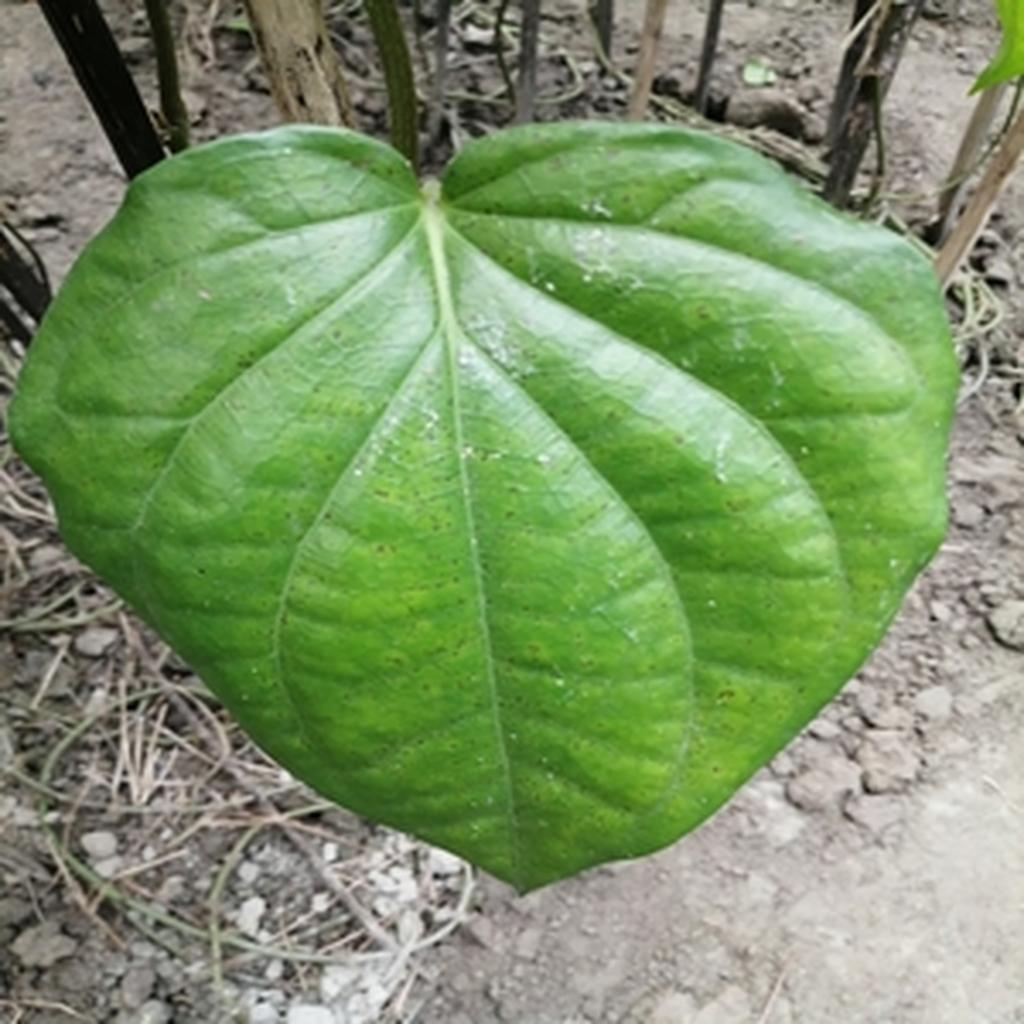
Label: Leaf_Spot